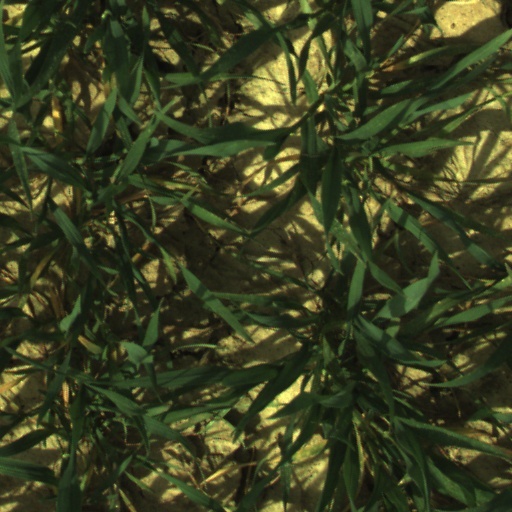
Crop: wheat